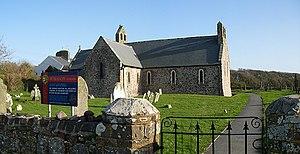
Marloes et Saint Brides est une communauté du pays de Galles située dans le comté du Pembrokeshire. Elle est constituée de deux villages qui lui ont donné son nom, Marloes et Saint Brides, et comptait 323 habitants en 2001.